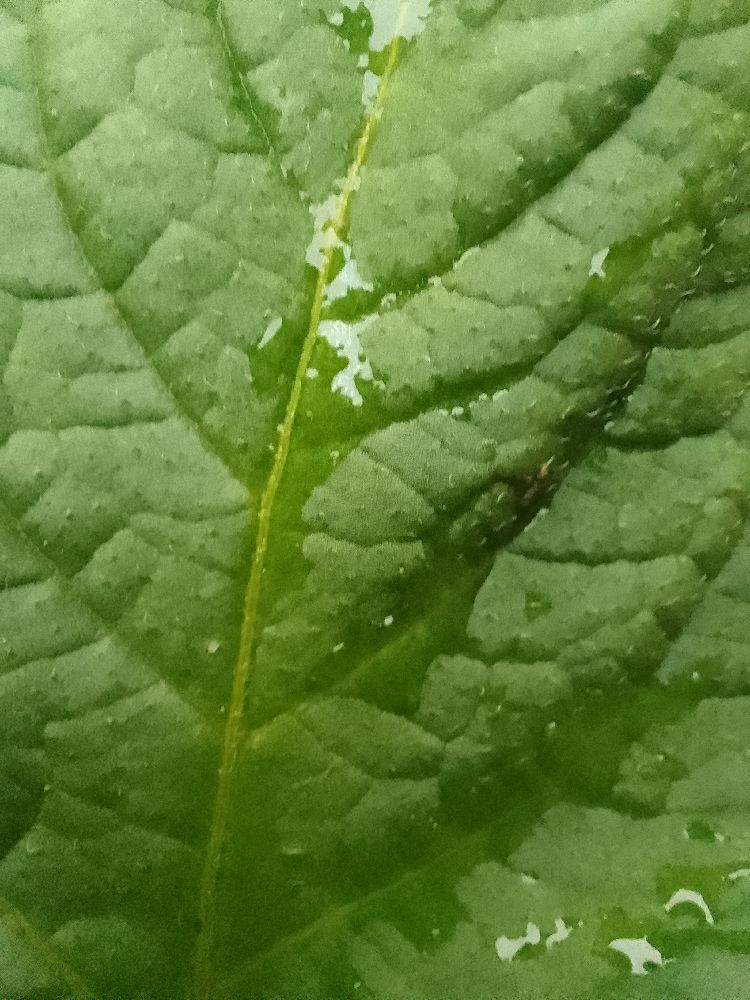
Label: Healthy